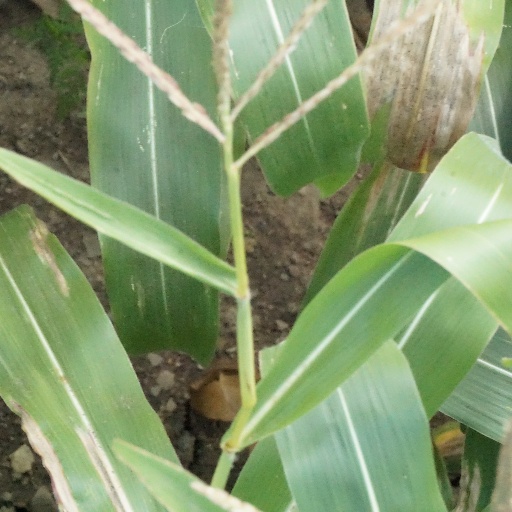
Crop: maize; corn